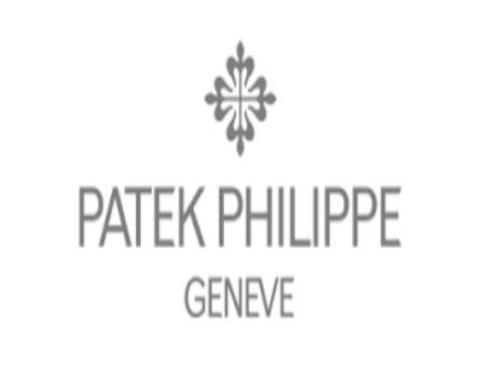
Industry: Clothes